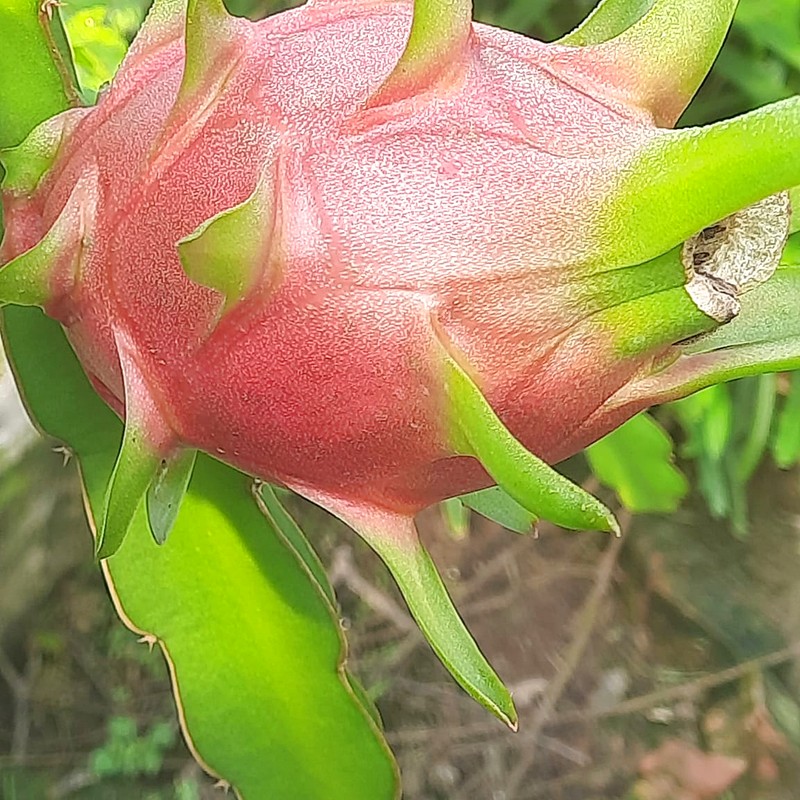
Label: Mature Dragon Fruit